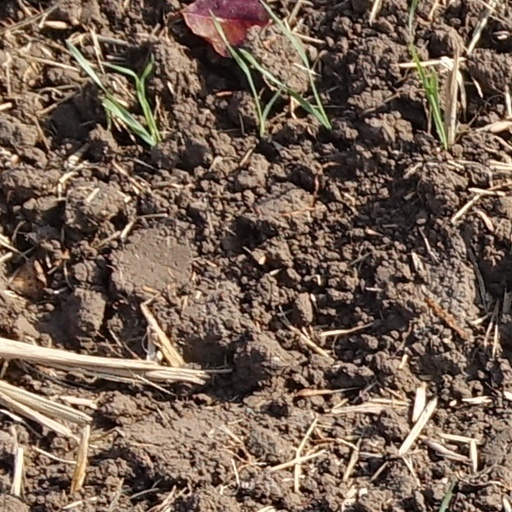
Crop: wheat